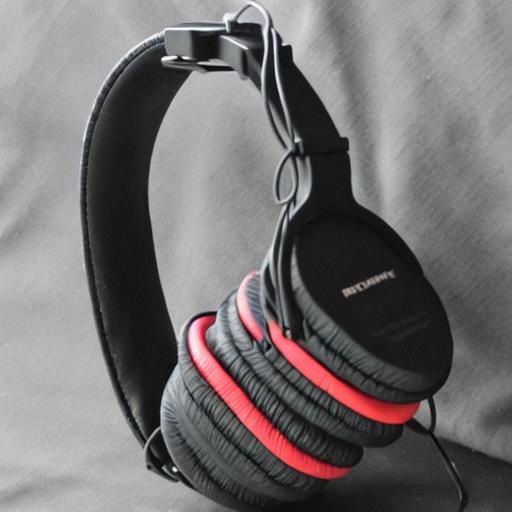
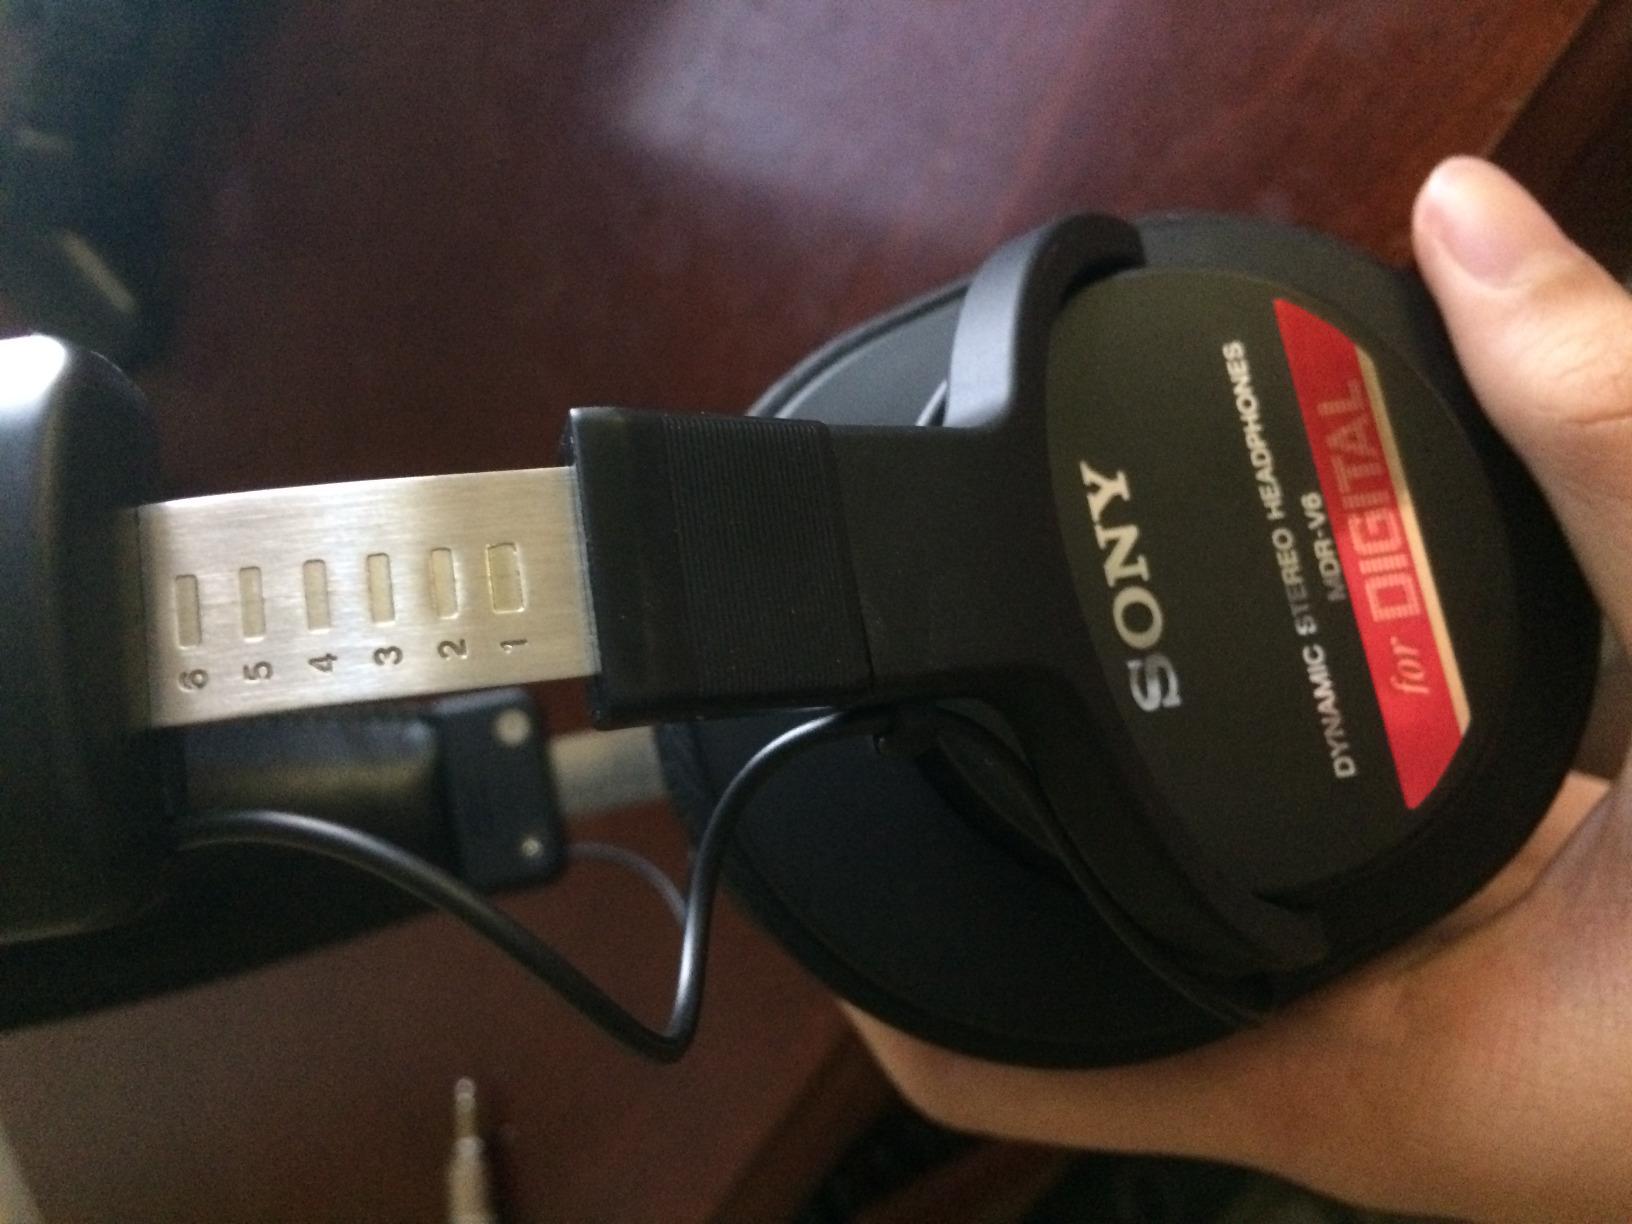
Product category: headphones
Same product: no